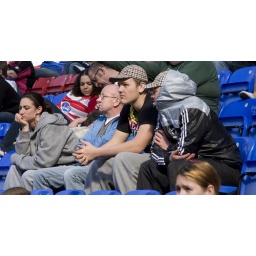
I love the matching hats and the boredom on the face of the girl in sweats.